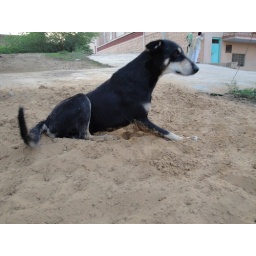
One of many many stray dogs that just lay in the road all day long.